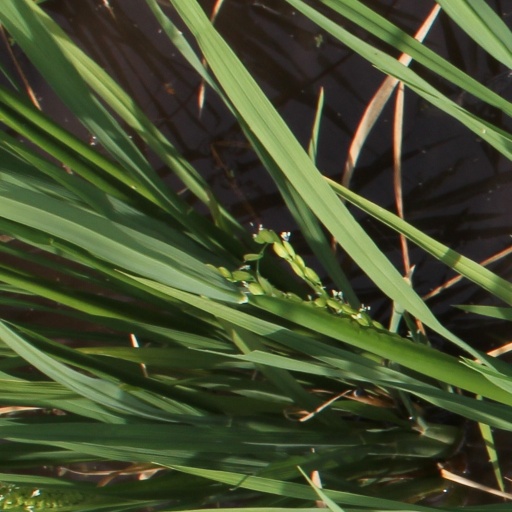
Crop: rice